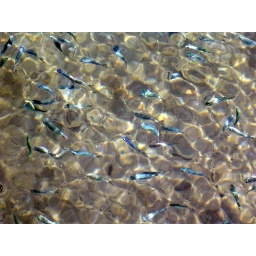
fish in the water near the dock